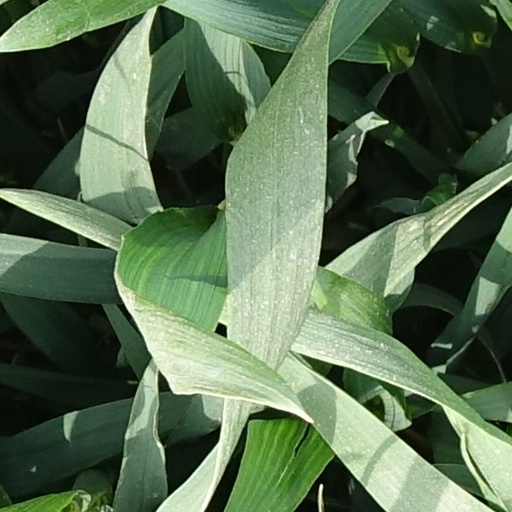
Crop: wheat